Johannes Märtson

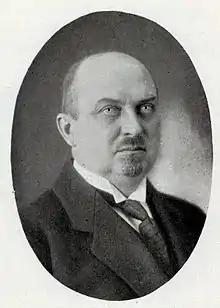
Johannes Märtson

Johannes Märtson (25 August 1868 Lõve Parish (now Tõrva Parish), Kreis Fellin – 9 January 1935 Tõrva) was an Estonian politician. He was a member of I Riigikogu. He was a member of the Riigikogu since 11 February 1921. He replaced Hugo Rahamägi.